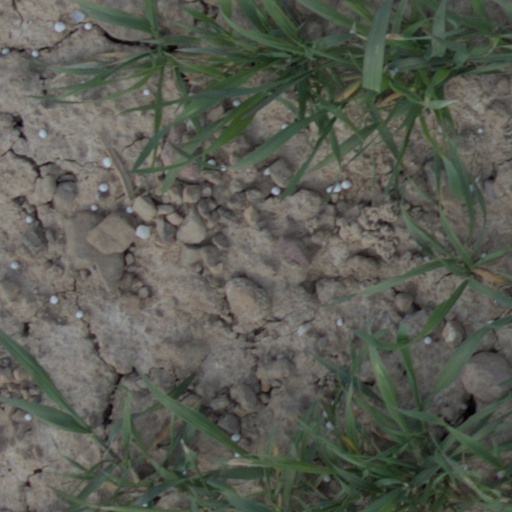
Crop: wheat